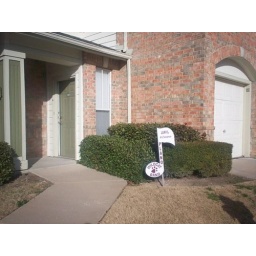
My brother's sign in our yard (our front door &amp;amp; garage). All the schools in the area have signs like these.